James L. Holloway Jr.

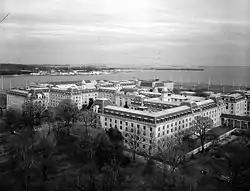
Bancroft Hall, United States Naval Academy, Annapolis, Maryland.

On January 15, 1947, Admiral James L. Holloway Jr. became the 35th superintendent of the United States Naval Academy, succeeding Vice Admiral Fitch. At 48, Holloway was the youngest superintendent in fifty years, having been handpicked by Secretary of the Navy Forrestal to implement the academic changes suggested by the Holloway Board, which had recommended that the Naval Academy curriculum move away from rote recitation and continuous crams "to give a stronger emphasis to basic and general education, rendering more fundamental and less detailed instruction in strictly naval material and techniques."